2011 Los Angeles Dodgers season

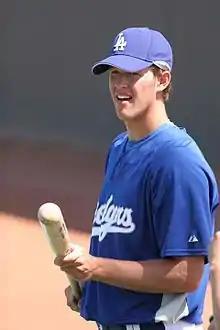
Clayton Kershaw pitched two consecutive complete game victories in June

The Dodgers returned home to play the Reds, dropping the opener 6–4 when Dee Gordon committed a costly error in the seventh inning with the game tied, leading to four runs scoring. The Dodgers wasted a fine start by Kershaw on June 15 as the Scott Elbert allowed a go-ahead eighth-inning single to Joey Votto and the Reds won 3–2. Scott Rolen got three hits and drove in three runs as the Reds finished off their sweep of the Dodgers 7–2. The slumping Dodgers were subsequently handled by Houston starter Brett Myers, who retired 17 consecutive batters at one point and made only 98 pitches in a 7–3 Astros win. The Dodgers home losing streak hit five when they were shut out by the Astros 7–0 on June 18. The game was doubly frustrating because starting catcher Rod Barajas suffered an ankle strain in the second inning and joined the multitude of Dodgers already on the disabled list. Manager Don Mattingly said after the game, "We're frustrated, that's for sure, but you know what? We don't have time to be frustrated ... This is not the time to feel sorry for ourselves." The Dodgers avoided being swept by the last place Astros with a 1–0 victory on June 19, that ended the five-game losing streak. A solo homer by Dioner Navarro in the bottom of the 8th inning was all the Dodgers offense could muster, but it was enough as Hiroki Kuroda and two relievers pitched a shutout. In the next game, Clayton Kershaw was dominant, striking out 11 in a two-hit shutout of the Detroit Tigers. He also hit a two-run eighth-inning single to extended the Dodgers lead in the 4–0 win. Chad Billingsley's turn was next and he also pitched effectively, allowing just one run in 5 1/3 innings as the Dodgers won their third straight, 6–1, over the Tigers. Matt Kemp reached base all five times he came up to bat in the series finale, with three hits (including a triple) and two walks but the Dodgers were done in by four home runs hit by the Tigers off of Ted Lilly in the 7–5 loss. The Los Angeles Angels came to town next for the next installment of the Freeway Series. In the opener, the Angels won a sloppy game with baserunning and fielding errors 8–3. "I don't like the way it's going, thats for sure." Manager Don Mattingly said after the Dodgers lost 6–1 in game 2. The Dodgers bounced back to take the series finale 3–2. Clayton Kershaw struck out eleven in the game and pitched his second straight complete game, the first Dodger to do so in 11 years. Tony Gwynn Jr.'s RBI single in the bottom of the ninth won it for the Dodgers.